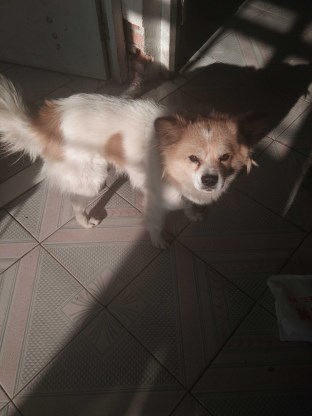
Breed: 3336-n000121-chinese_rural_dog